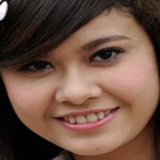
ca sĩ Trương Quỳnh Anh